Williams Landing

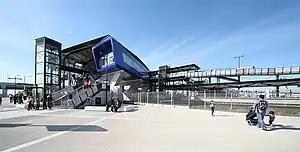
Williams Landing railway station

Williams Landing is a suburb in Melbourne, Victoria, Australia, south-west of Melbourne's Central Business District, located within the City of Wyndham local government area. A thriving mixed-use community with 2,400 homes and 200,000sqm of retail and office space, with direct access to a regional public transport hub, Williams Landing provides an ideal blend of residential, commercial, and recreational spaces, creating a true 20-minute neighbourhood for residents.